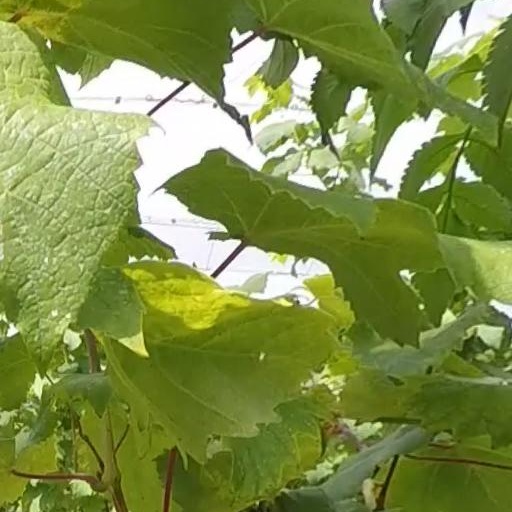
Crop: grape